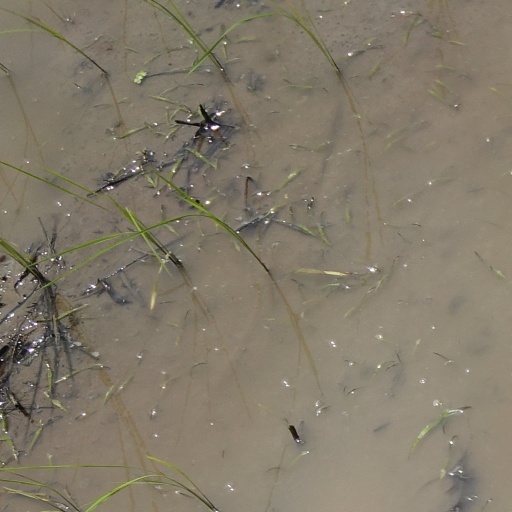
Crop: rice